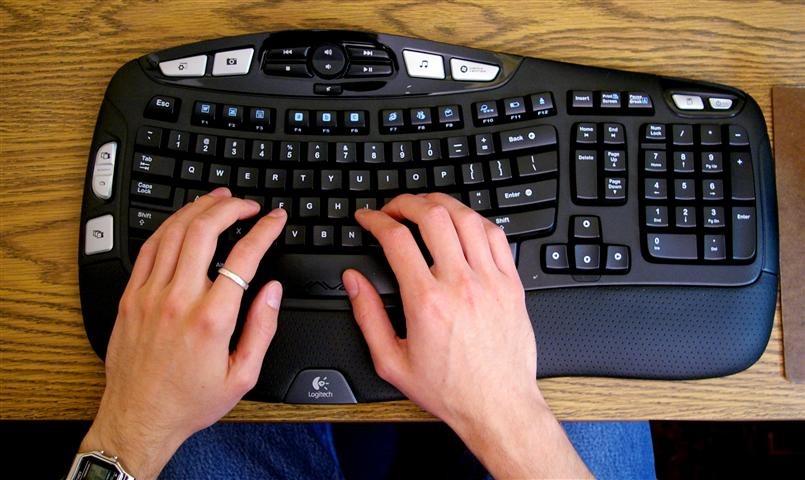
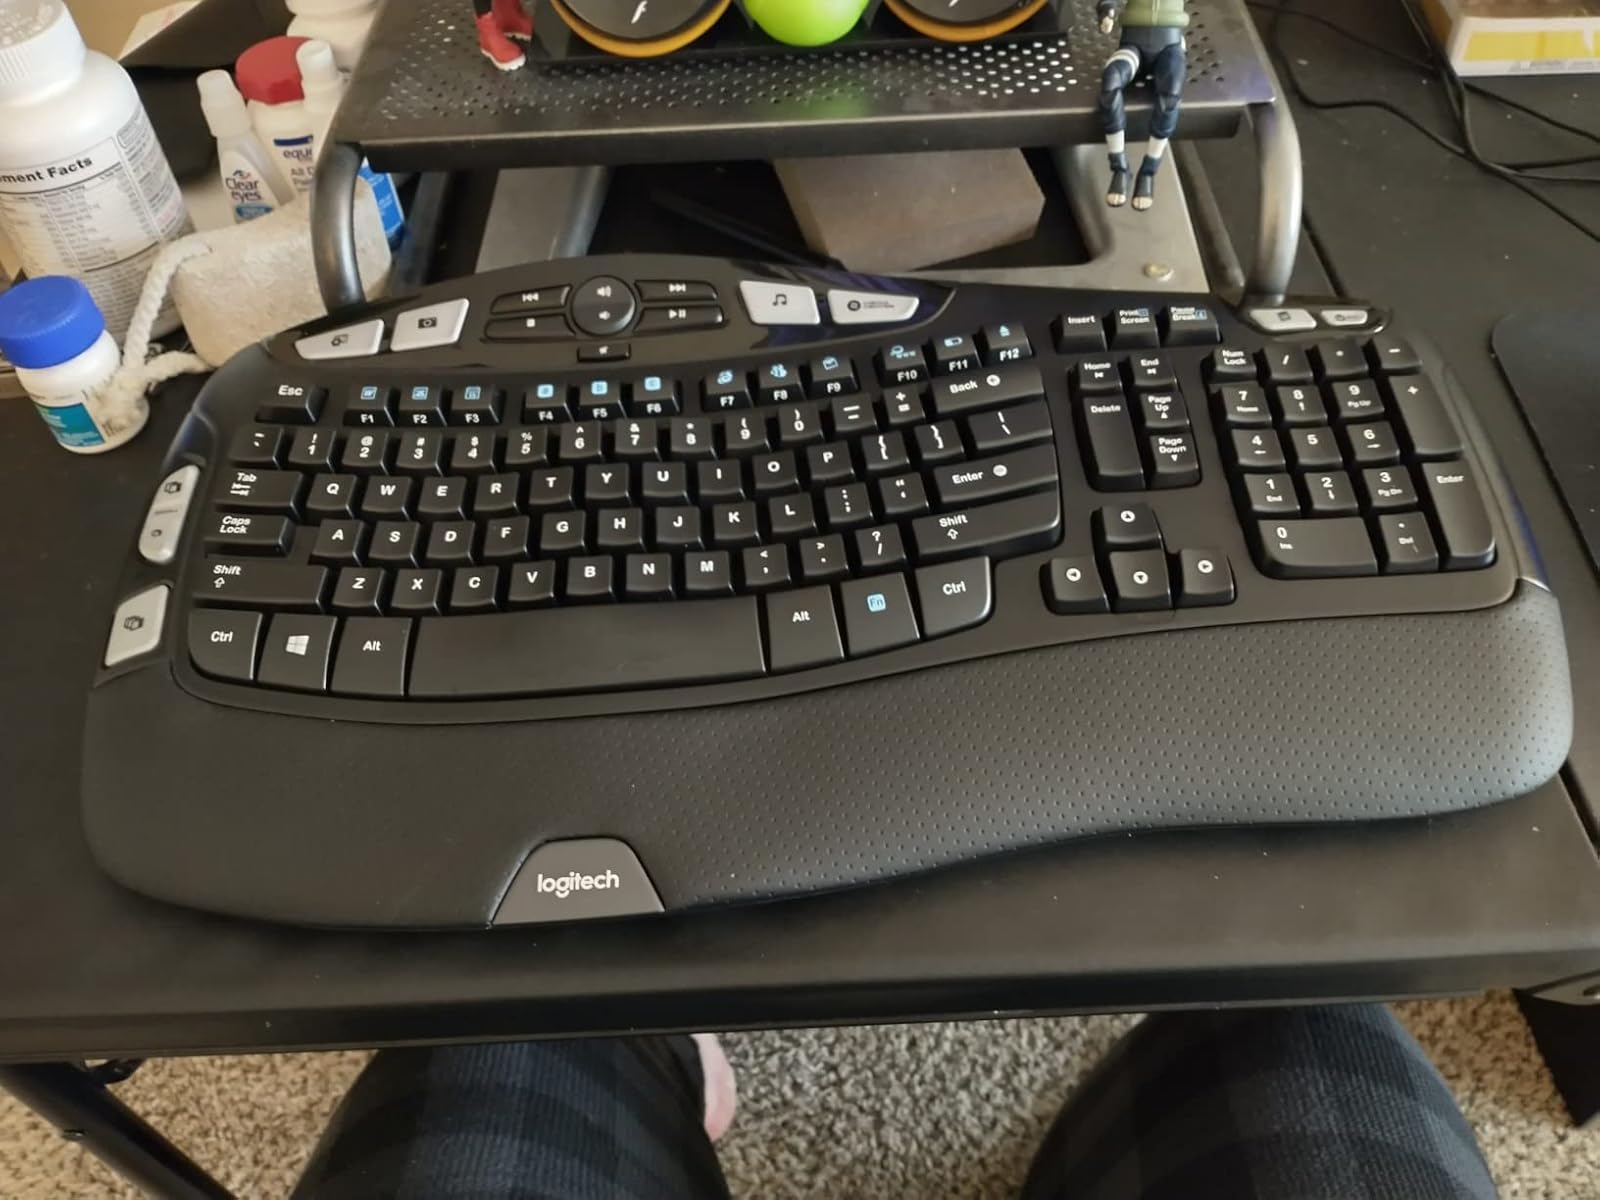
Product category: keyboard
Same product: yes